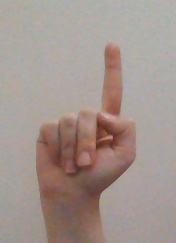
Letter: bb